Champaign, Illinois

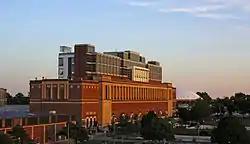
Facade of Memorial Stadium

The historic Virginia Theatre is a restored 1463-seat movie theater which opened on December 28, 1921. It has an ornate, Spanish Renaissance-influenced interior, full stage and dressing rooms, and its original Wurlitzer pipe organ. It hosts Ebertfest and has a single 56' x 23' screen. The theater does not have a daily show schedule, but schedules special screenings and live performances several times each month.